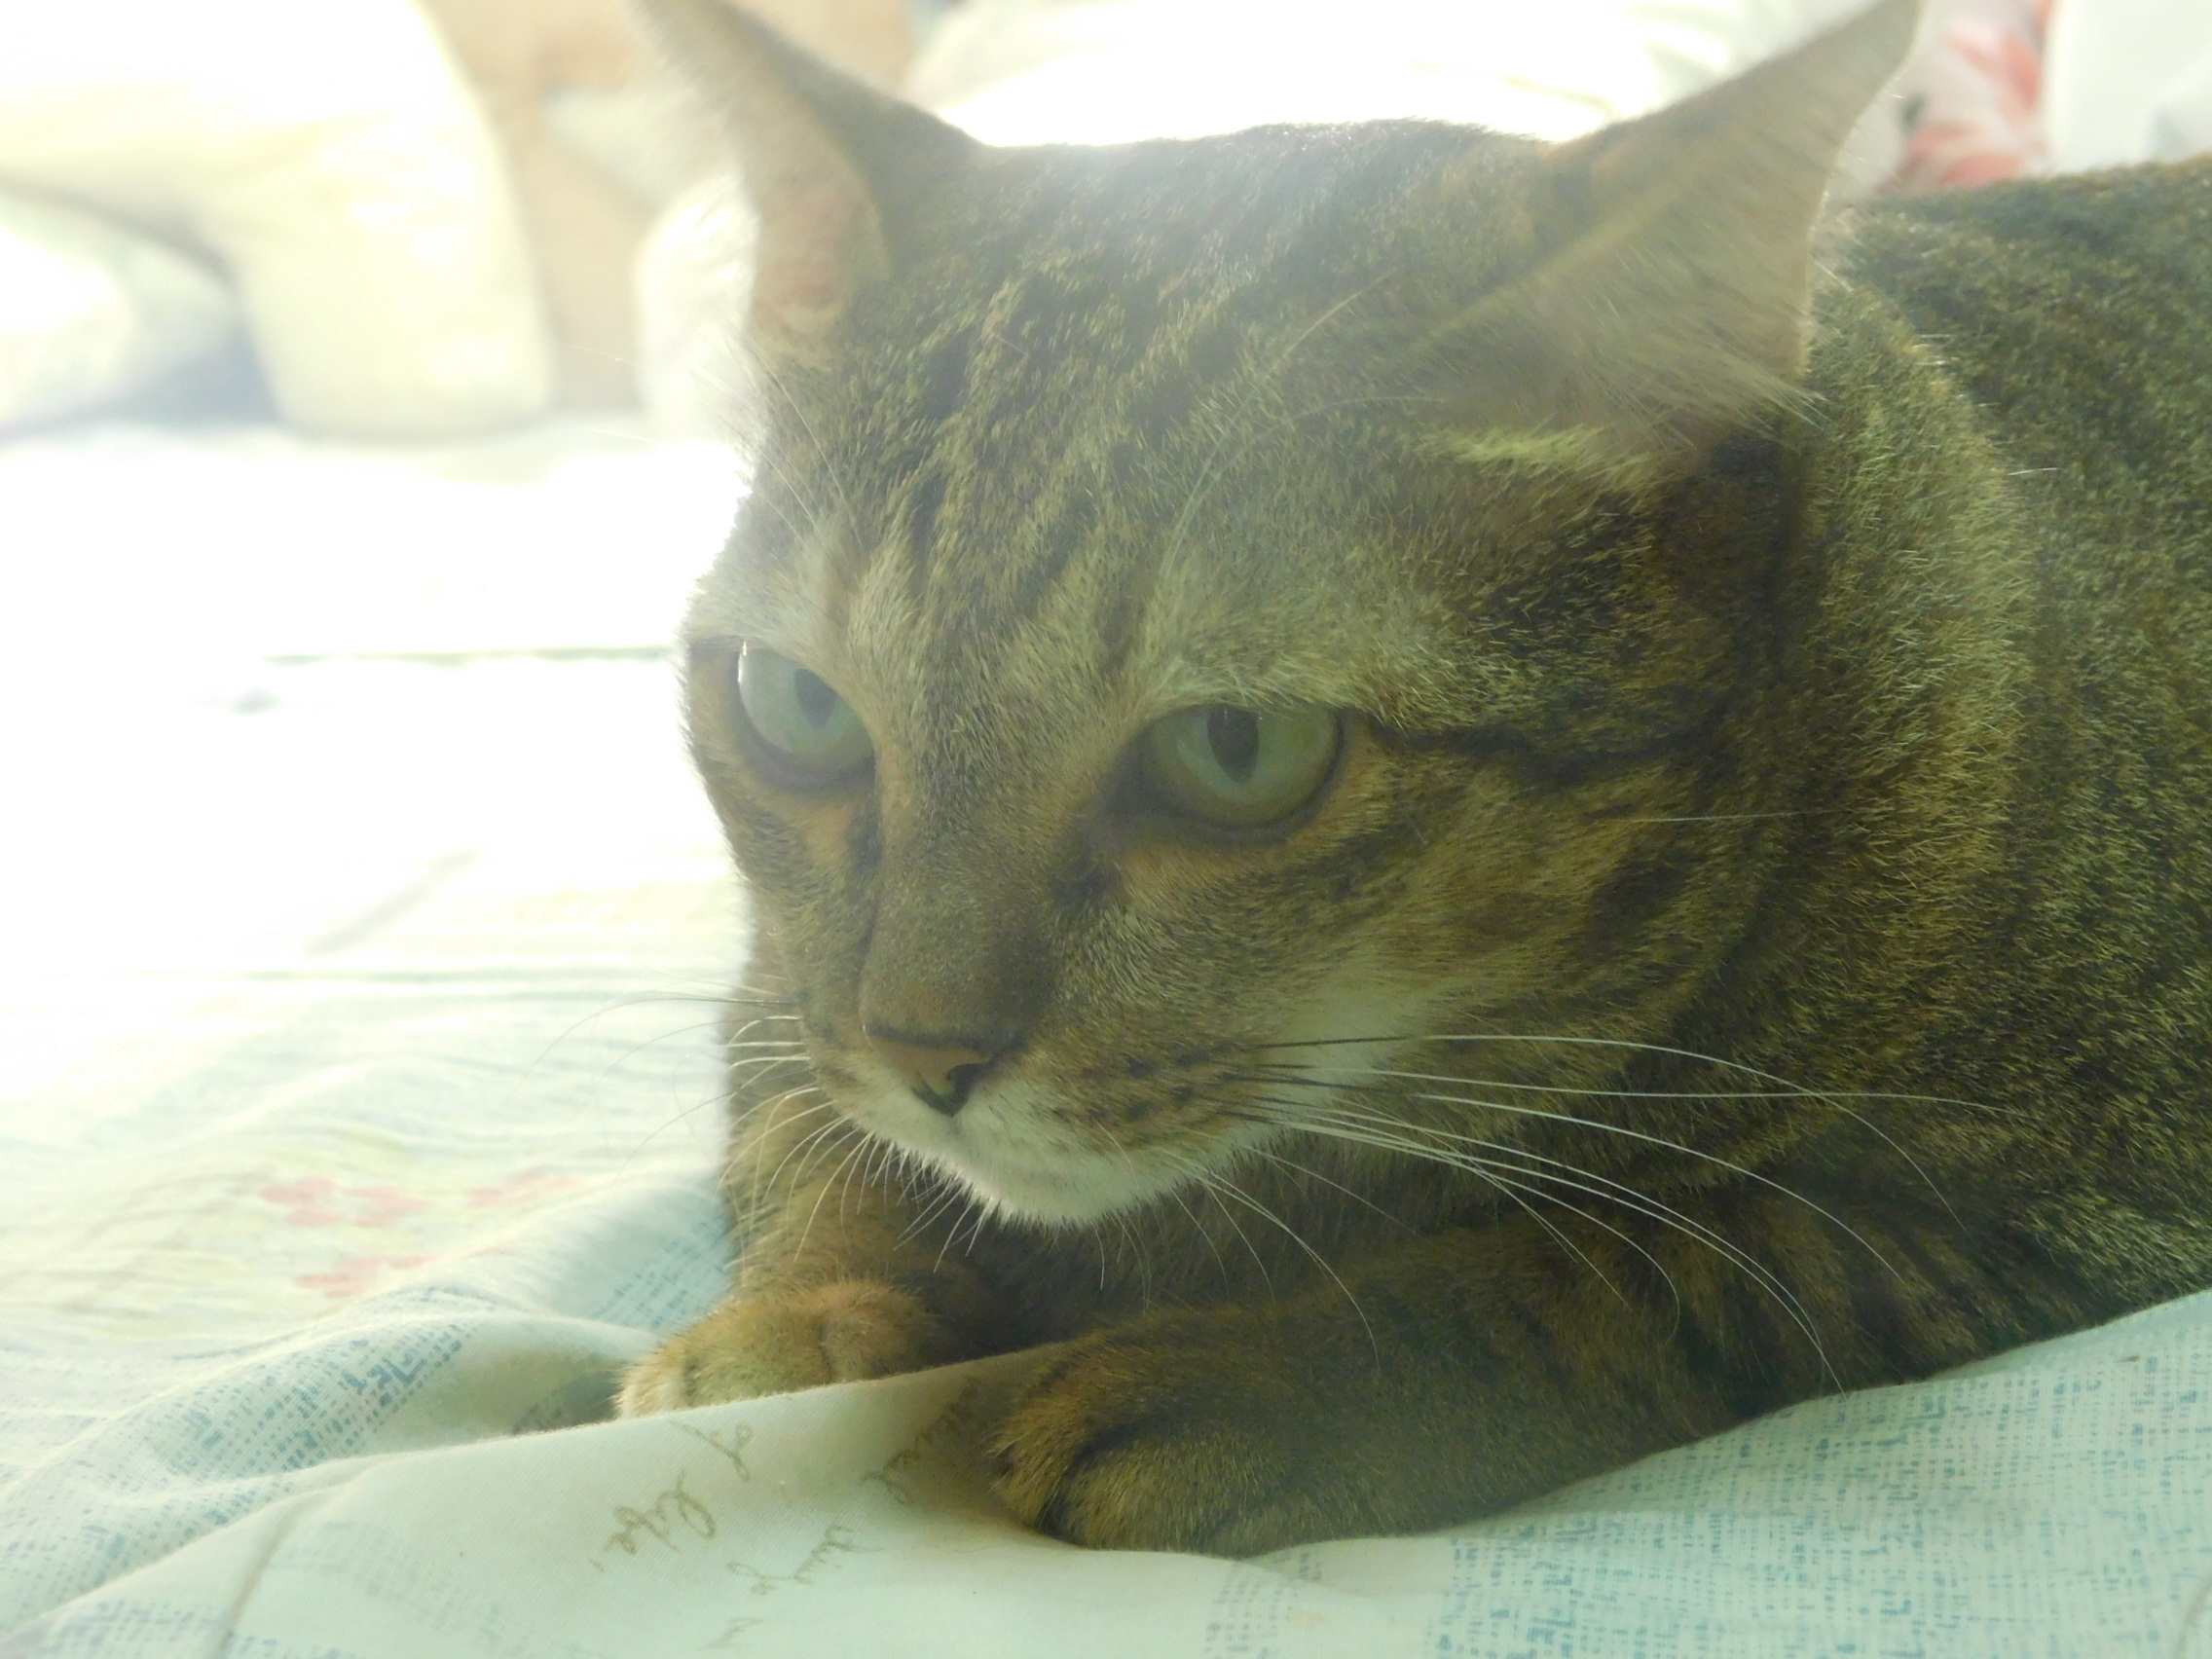
lovely cat, cat, mammal, small to medium sized cats, whiskers, felidae, carnivore, tabby cat, domestic short haired cat, snout, asian, european shorthair, german rex, kitten, dragon li, australian mist, fawn, ear